SCORE (software)

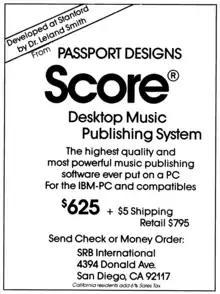
Advertisement for SCORE from 1987 - capitalisation of the product name was inconsistent: while Smith himself used both SCORE and Score interchangeably, the capitalised version has since become accepted through common use

On release in 1987, SCORE version 1 cost , version 2 in 1988 was , version 3 in 1991 was , version 4 in 1999 was , and WinScore, in 2013, was .